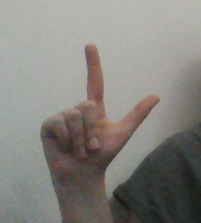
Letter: laam